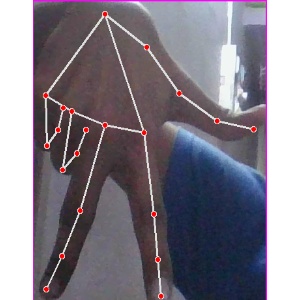
अक्षर: ग